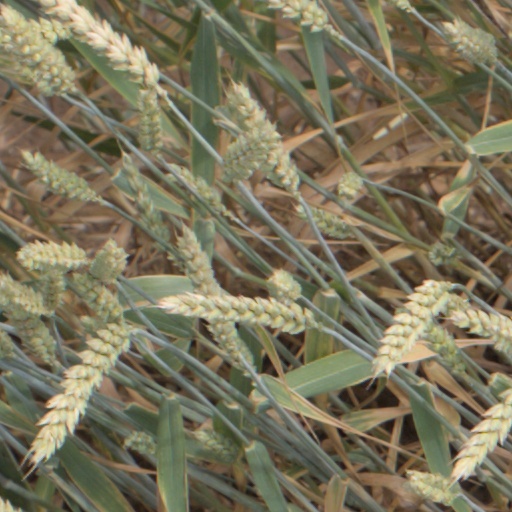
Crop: wheat